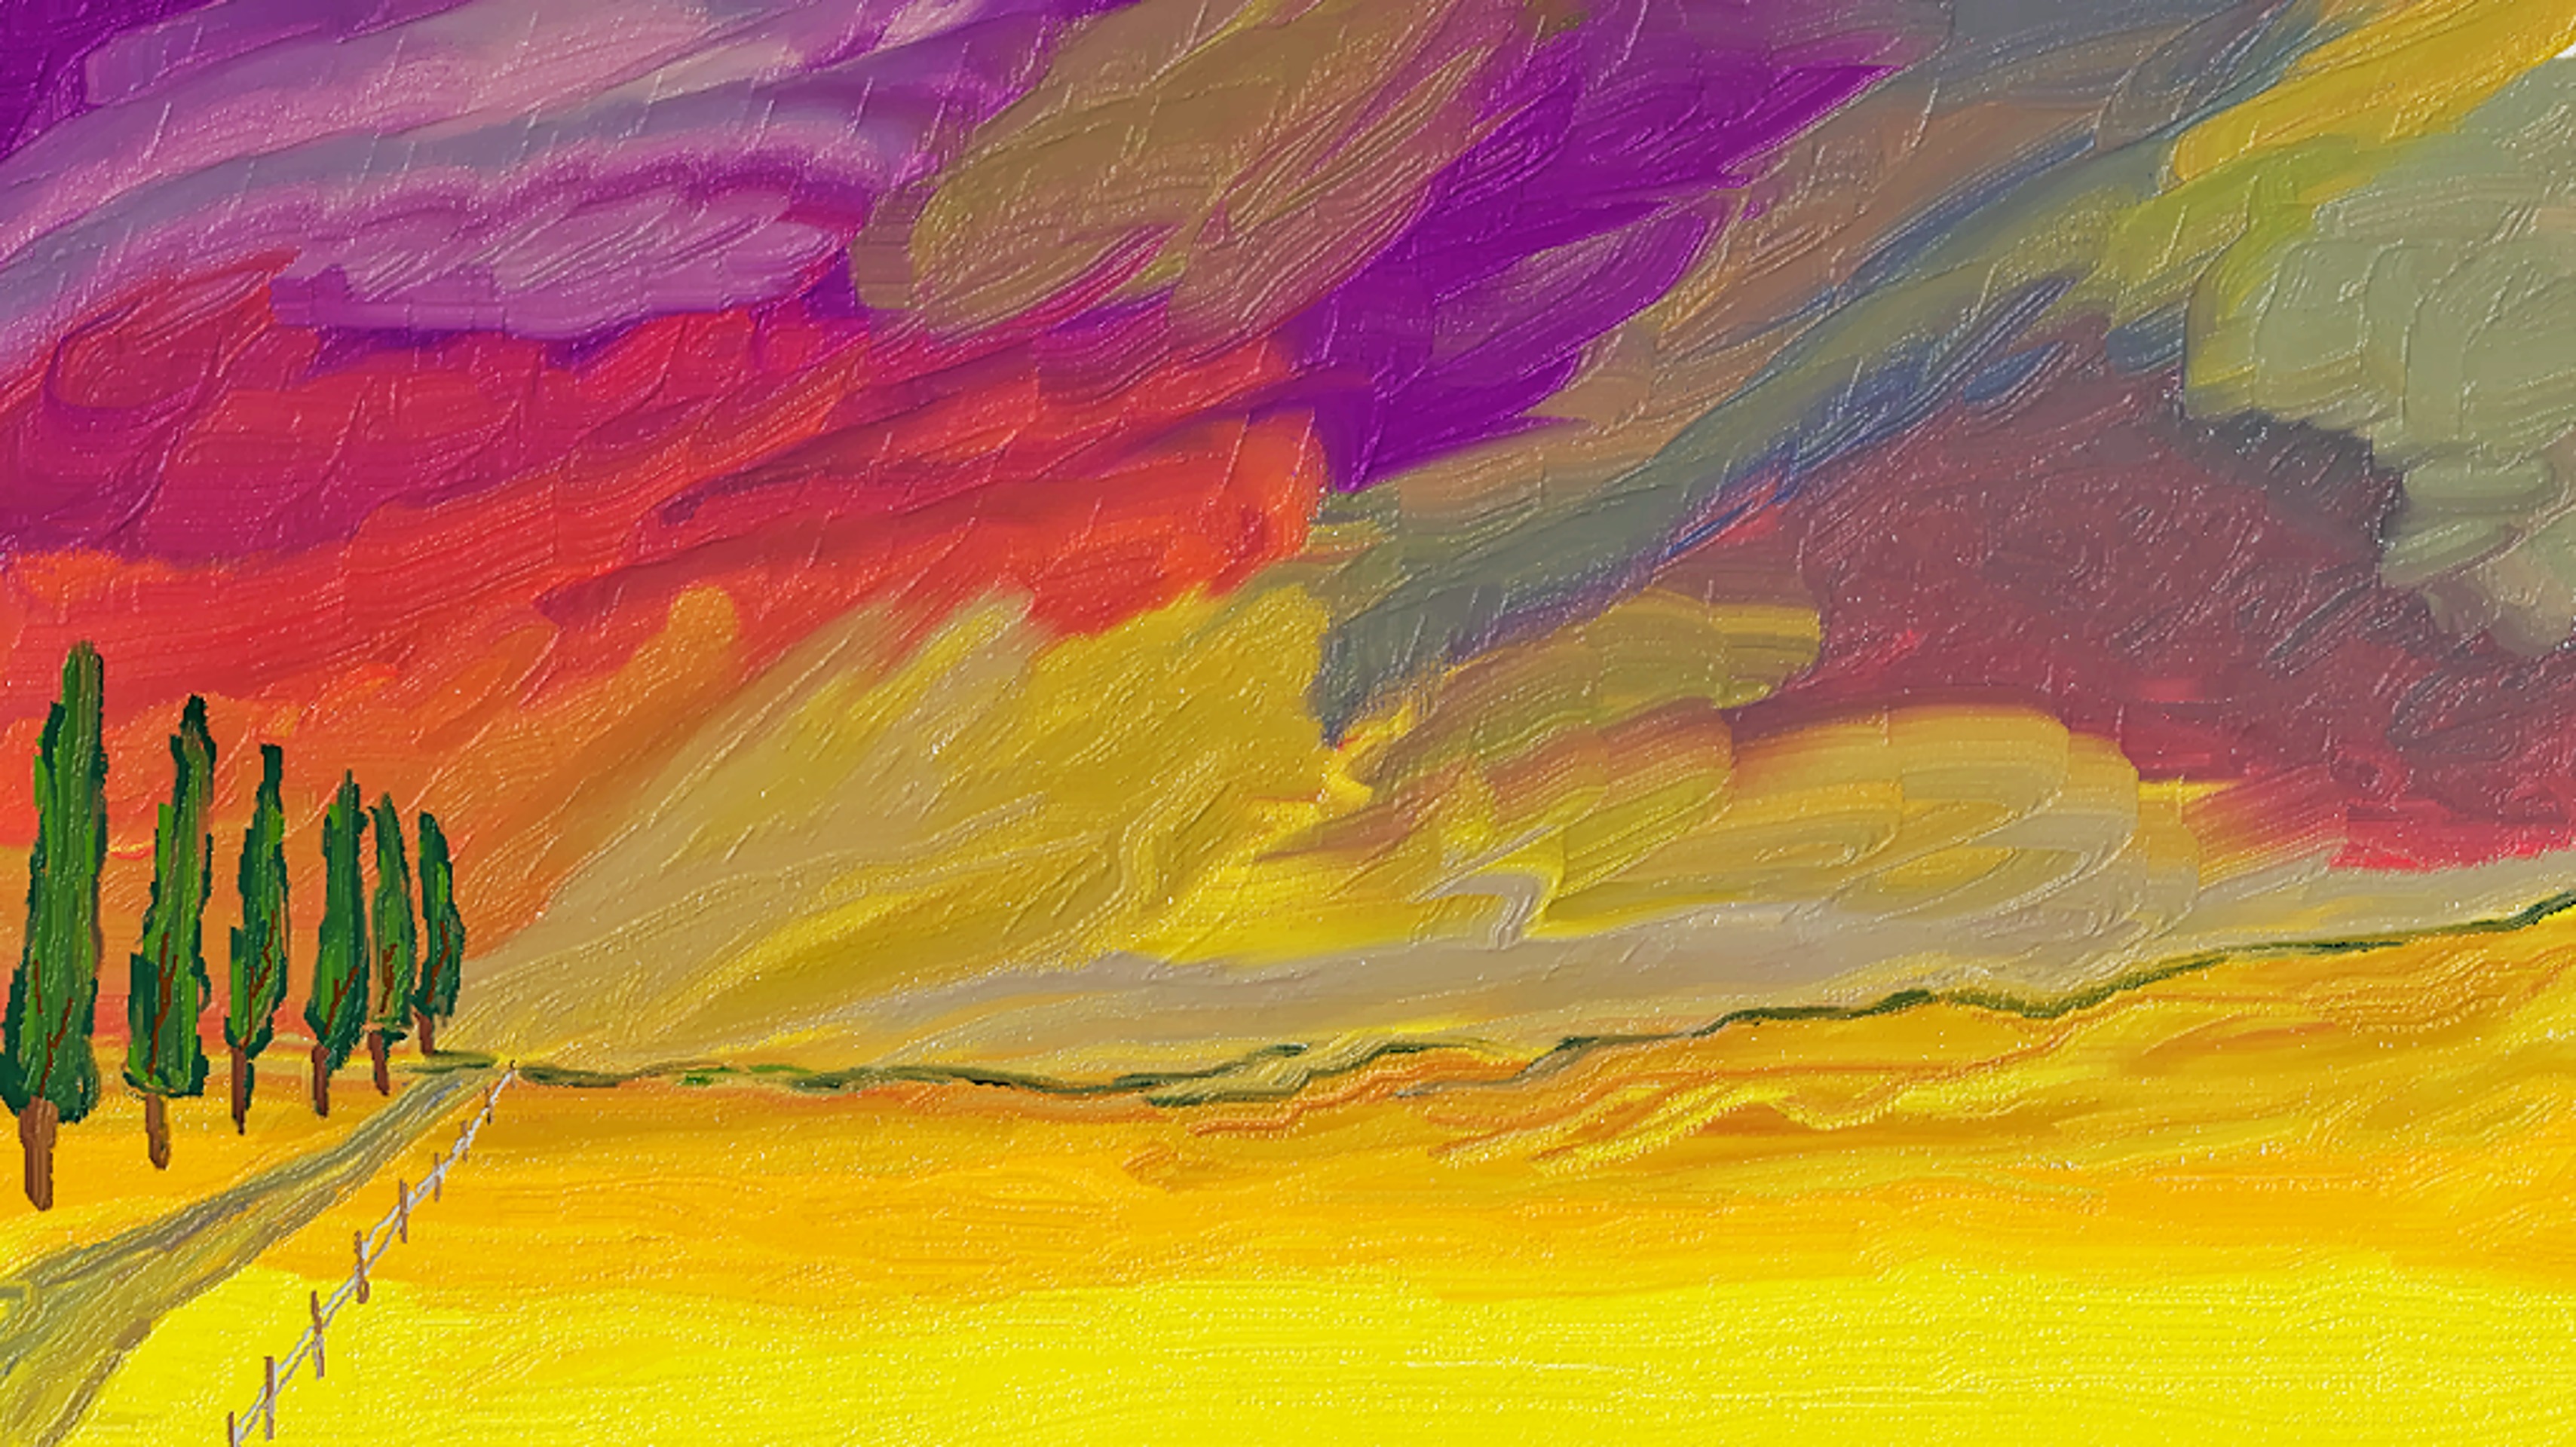
landscape, tree, nature, sky, texture, flower, twilight, color, paint, yellow, material, painting, drama, clouds, creativity, illustration, image, fantasy, draw, mood, modern art, watercolor paint, impressionist, acrylic paint, image painting